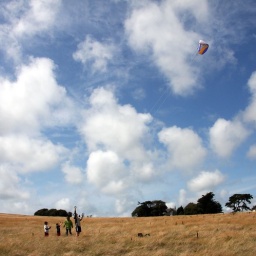
After walking over Tennyson Down we passed this family flying what looked like a fun kite.